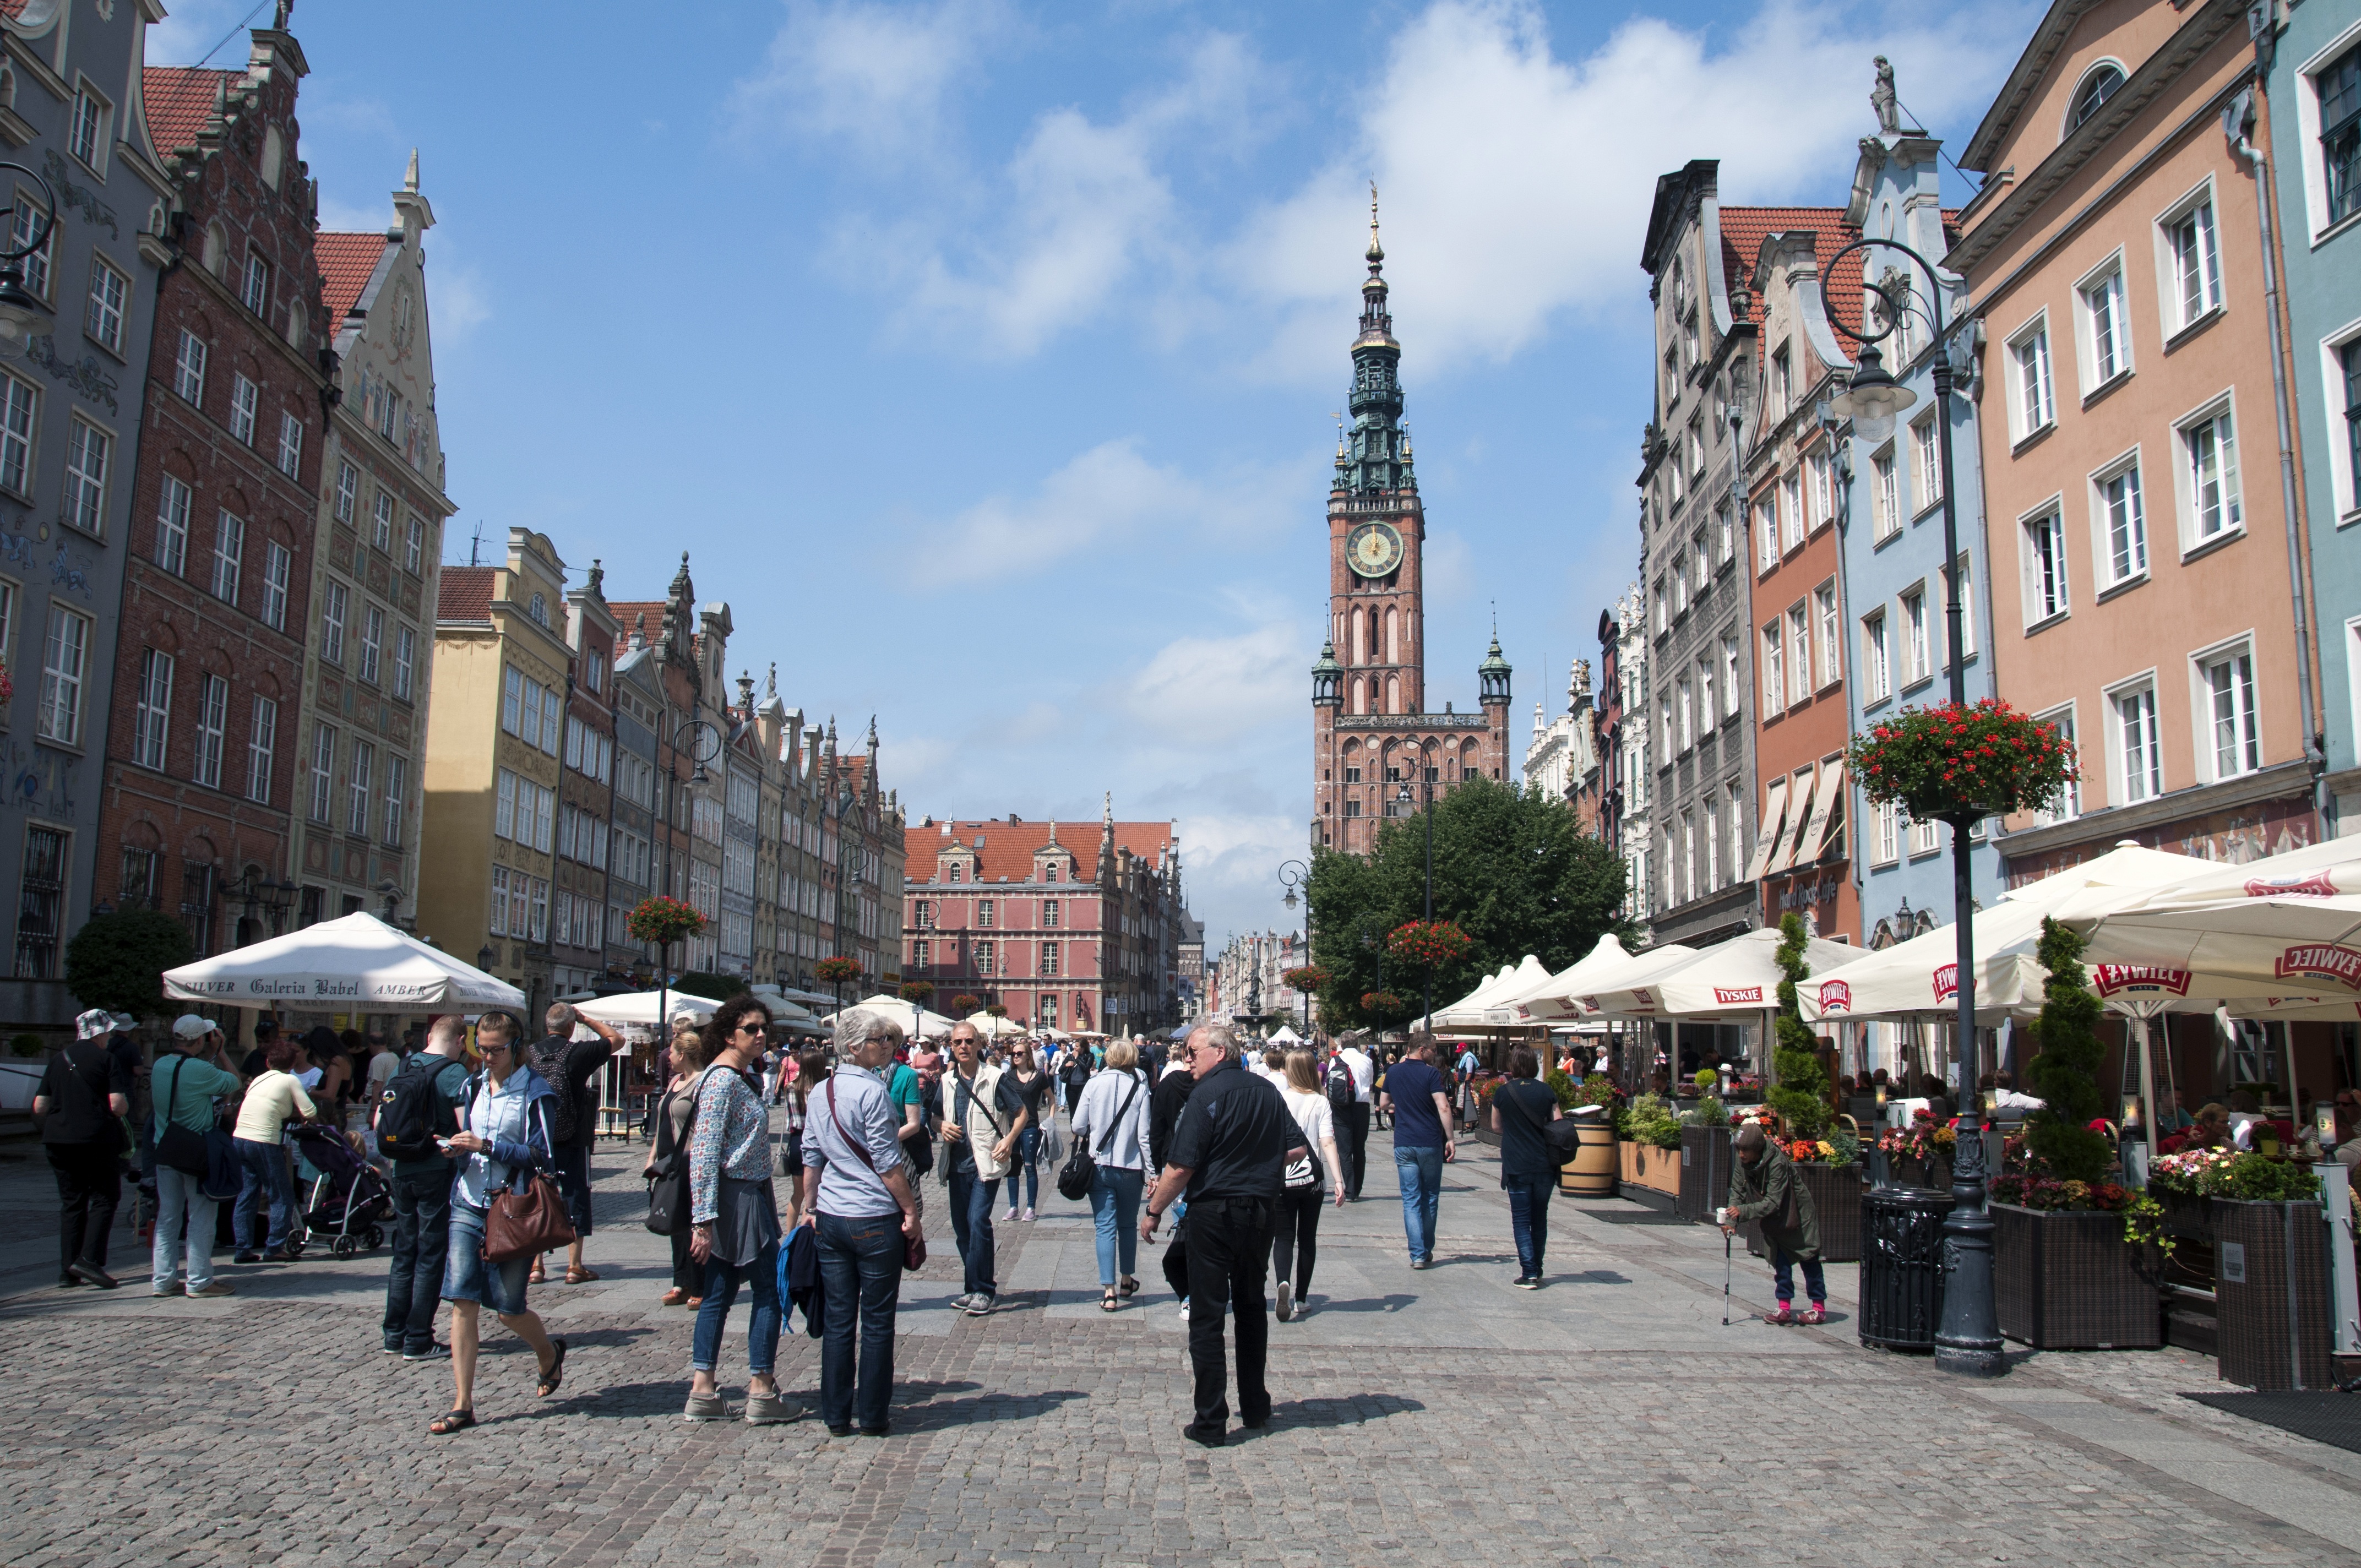
pedestrian, architecture, road, street, town, city, crowd, cityscape, downtown, plaza, tourism, public space, old town, tourists, poland, town square, old houses, monuments, neighbourhood, old buildings, the old town, tours, gdansk, long market, human settlement